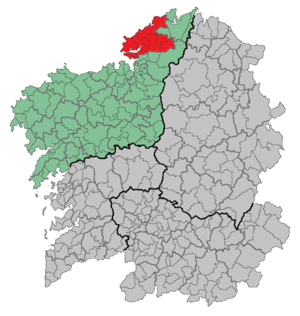
La comarque du Ferrol est une comarque côtière de Galice de la province de La Corogne. Elle comprend les 11 communes suivantes : Ares, Fene, Ferrol, Mugardos, Narón, Neda, Valdoviño, As Somozas, Moeche, San Sadurniño et Cedeira.